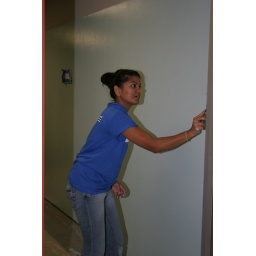
UTSA student volunteer, Tina Mehta, assists in painting the walls blue at the American Red Cross.